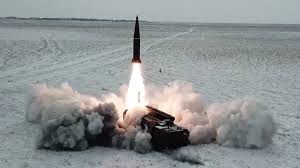
Label: Iskander